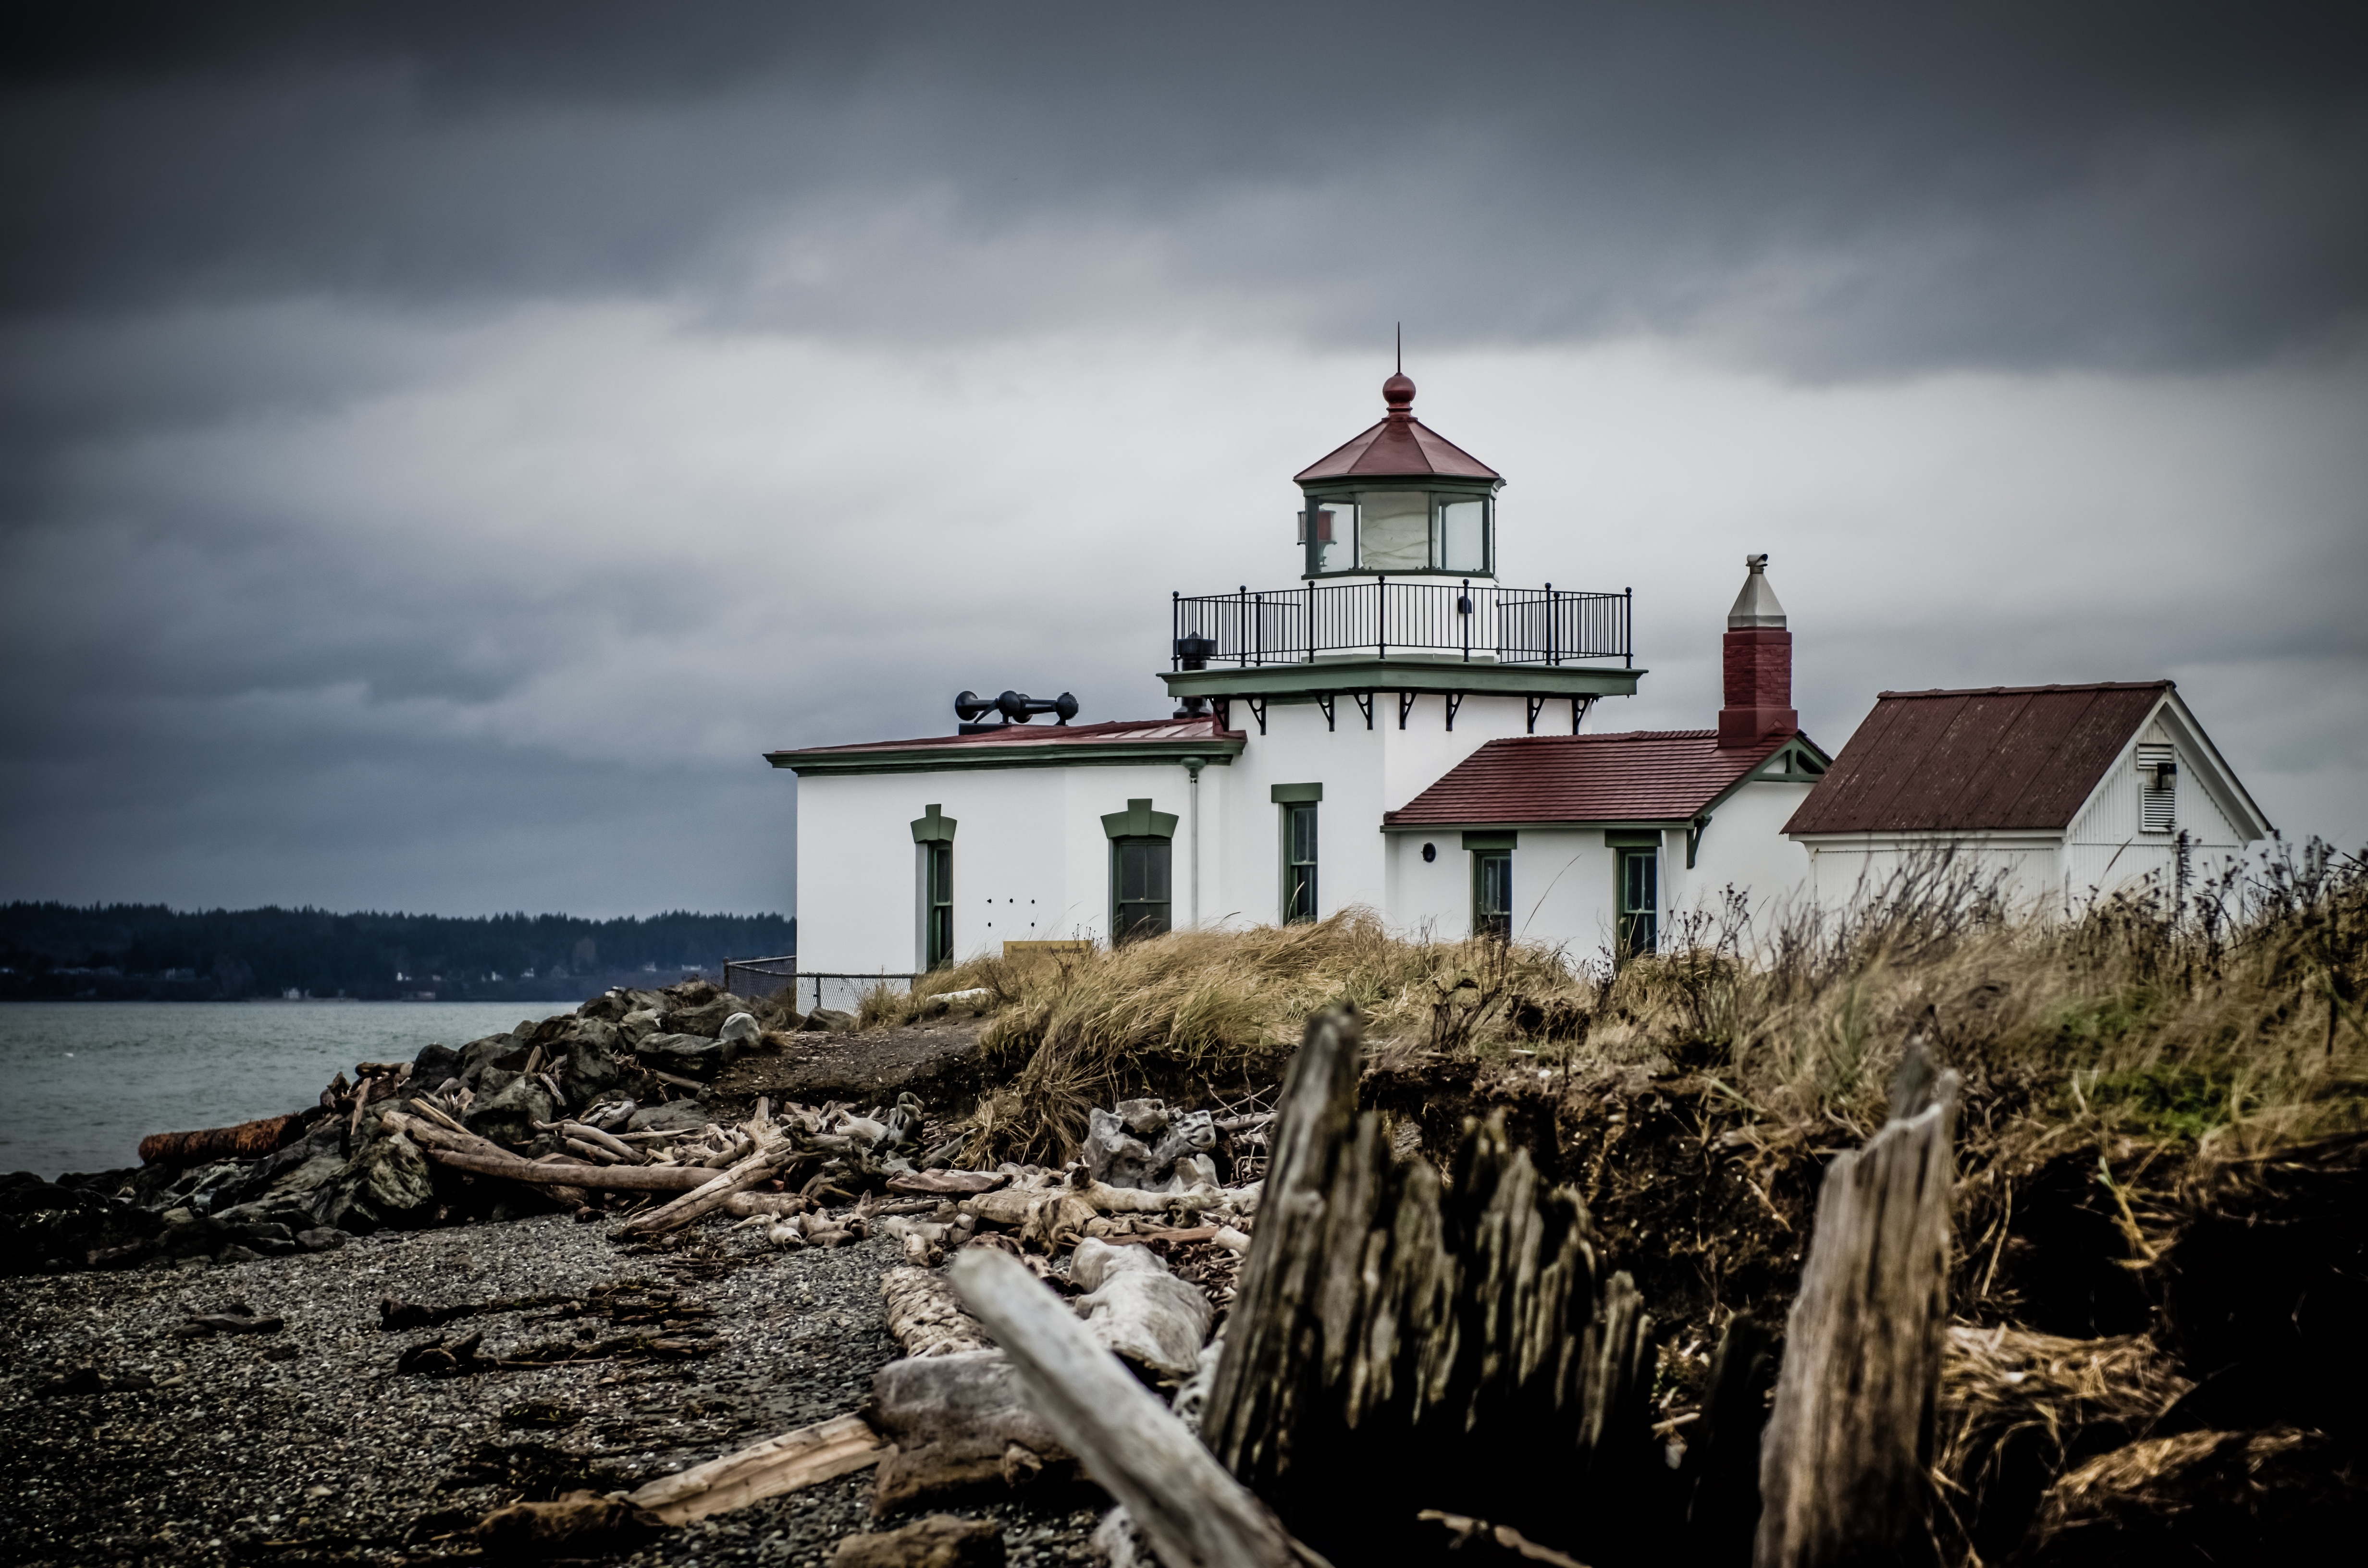
beach, sea, coast, water, ocean, cloud, lighthouse, house, shore, roof, tower